Gustave Lambert

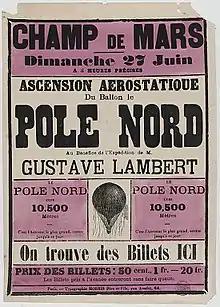
Poster advertising the ascent of the "Pôle Nord", 27 June 1869

Lambert estimated that the cost would be 600,000 francs, and sought funding from all sources.